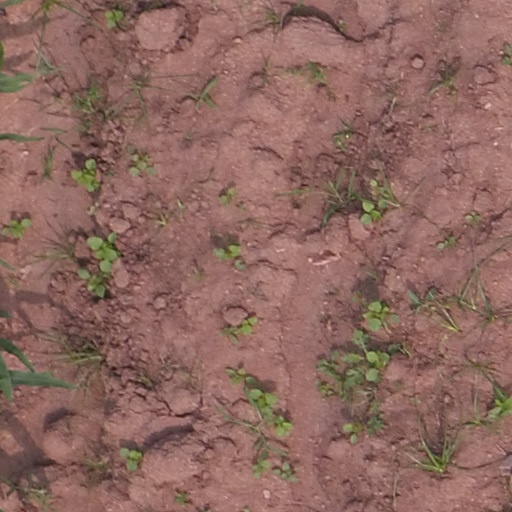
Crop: maize; corn